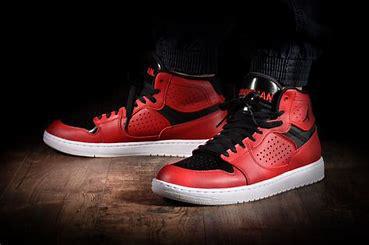
Brand: Jordan
Model: Access